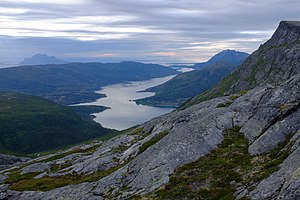
Morsdalsfjorden
Morsdalsfjorden set fra Sokumsfjellet
Morsdalsfjorden set fra Sokumsfjellet
Morsdalsfjorden er en fjord i Gildeskål kommune i Nordland fylke i Norge. Den ligger på sydvestsiden af Sandhornøya. Fjorden har indløb mellem Mosken i nord og Sundsodden i syd og går 13 kilometer mod sydøst til Breidvika sydøst for Sandhornøya.